Brunswick Cathedral

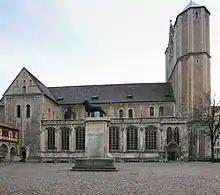

Brunswick Cathedral (lit. in ) is a large Lutheran church in the City of Braunschweig (Brunswick), Germany.